St. Regis New York

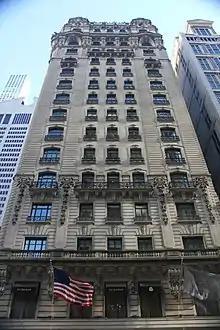
Fifth Avenue facade seen in 2022

In the months after the St. Regis opened, there was much coverage of its costs and expenses; for instance, one of the beds cost $10,000 and a turkey cost $4.50. Daily room rates ranged from $4 for the smallest suites to $125 for the state apartment. Haan disavowed claims that the hotel was expensive, saying: "We charge $14 a day for salon, bedchamber, and bath." Media reports still exaggerated the hotel's high prices. According to "Town and Country" magazine, the public was given the impression that guests had to spend "two or three figures" on food and "a small fortune" on the rooms. Another rumor circulated that the chambermaids' keys were attached to strings of pearls around their waists. These reports scared away all except the wealthiest guests. Haan described media coverage of the hotel as a "positive injury" to business, saying that the reports were "frightening away millionaires". Nonetheless, the St. Regis was still a luxury hotel; access to the public rooms and the guestrooms was restricted to those who could pay.